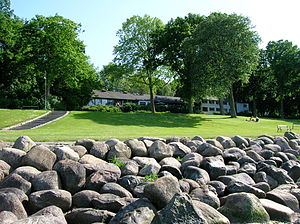
Hotel Strandparken
Hotel Strandparken i 2008.
Hotel Strandparken
Hotel Strandparken er et 4-stjernet nyrenoveret hotel beliggende i den 9 tønder land store naturpark Strandparken i den vestlige del af Holbæk. Hotellet rummer i alt 67 værelser, og kan afholde arrangementer for op til 500 mennesker.